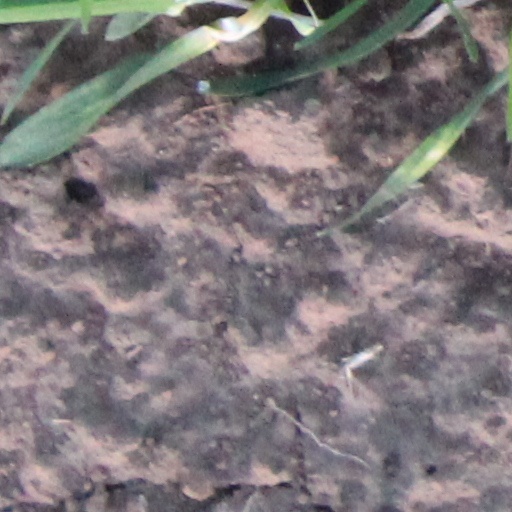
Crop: wheat